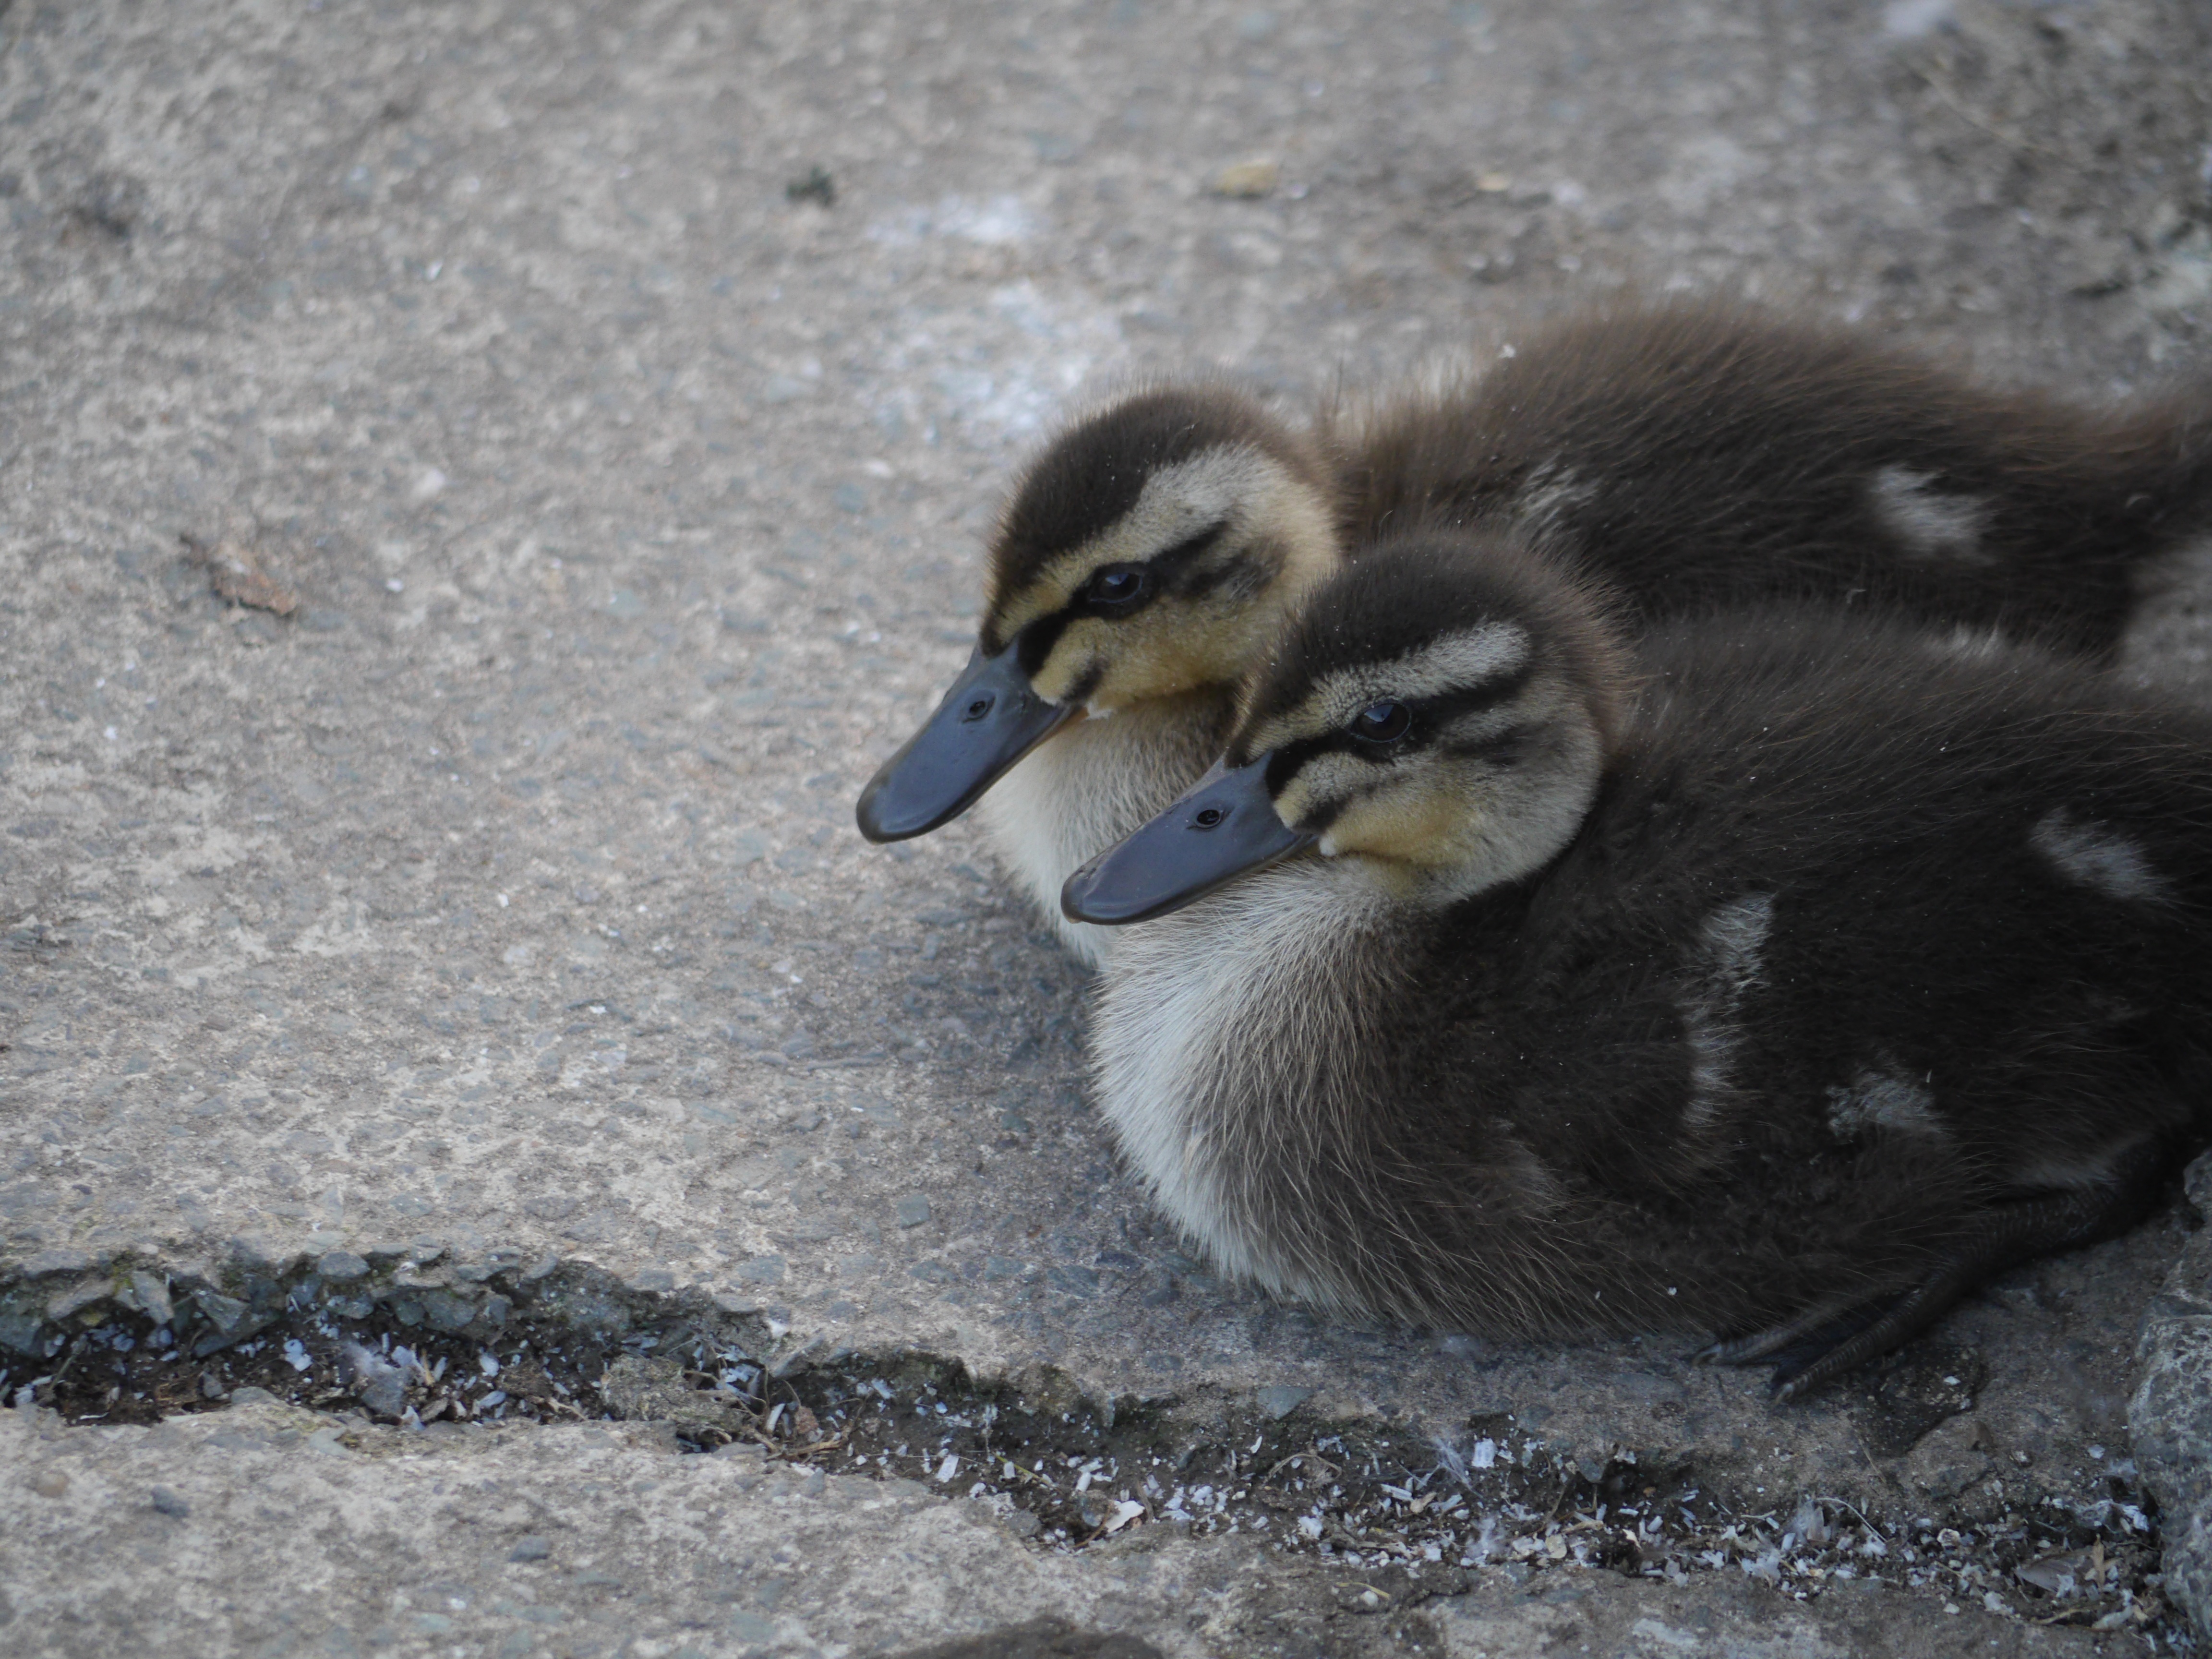
nature, bird, animal, cute, wildlife, young, fluffy, beak, fauna, ornithology, swan, duck, goose, duckling, vertebrate, waterfowl, water bird, mallard, ducks geese and swans